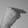
ASL letter: H